Second Persian invasion of Greece

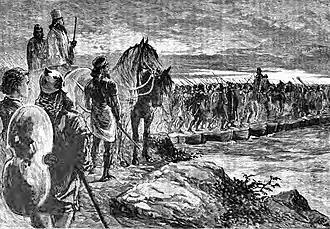
Crossing the Hellespont by Xerxes with his huge army

An early and very influential modern historian, George Grote, set the tone by expressing incredulity at the numbers given by Herodotus: ""To admit this overwhelming total, or anything near to it, is obviously impossible."" Grote's main objection is the supply problem, though he does not analyse the problem in detail. He did not reject Herodotus's account altogether, citing the latter's reporting of the Persians' careful methods of accounting and their stockpiling of supply caches for three years, but drew attention to the contradictions in the ancient sources. A later influential historian, J. B. Bury, calls Herodotus's numbers "wholly fabulous" and judges that the Persian land forces may have been 180,000. A major limiting factor for the size of the Persian army, first suggested by Sir Frederick Maurice (a British transport officer) is the supply of water. Maurice suggested in the region of 200,000 men and 70,000 animals could have been supported by the rivers in that region of Greece. He further suggested that Herodotus may have confused the Persian terms for chiliarchy (1,000) and myriarchy (10,000), leading to an exaggeration by a factor of ten. Other early modern scholars estimated that the land forces participating in the invasion at 100,000 soldiers or less, based on the logistical systems available to the Ancients.